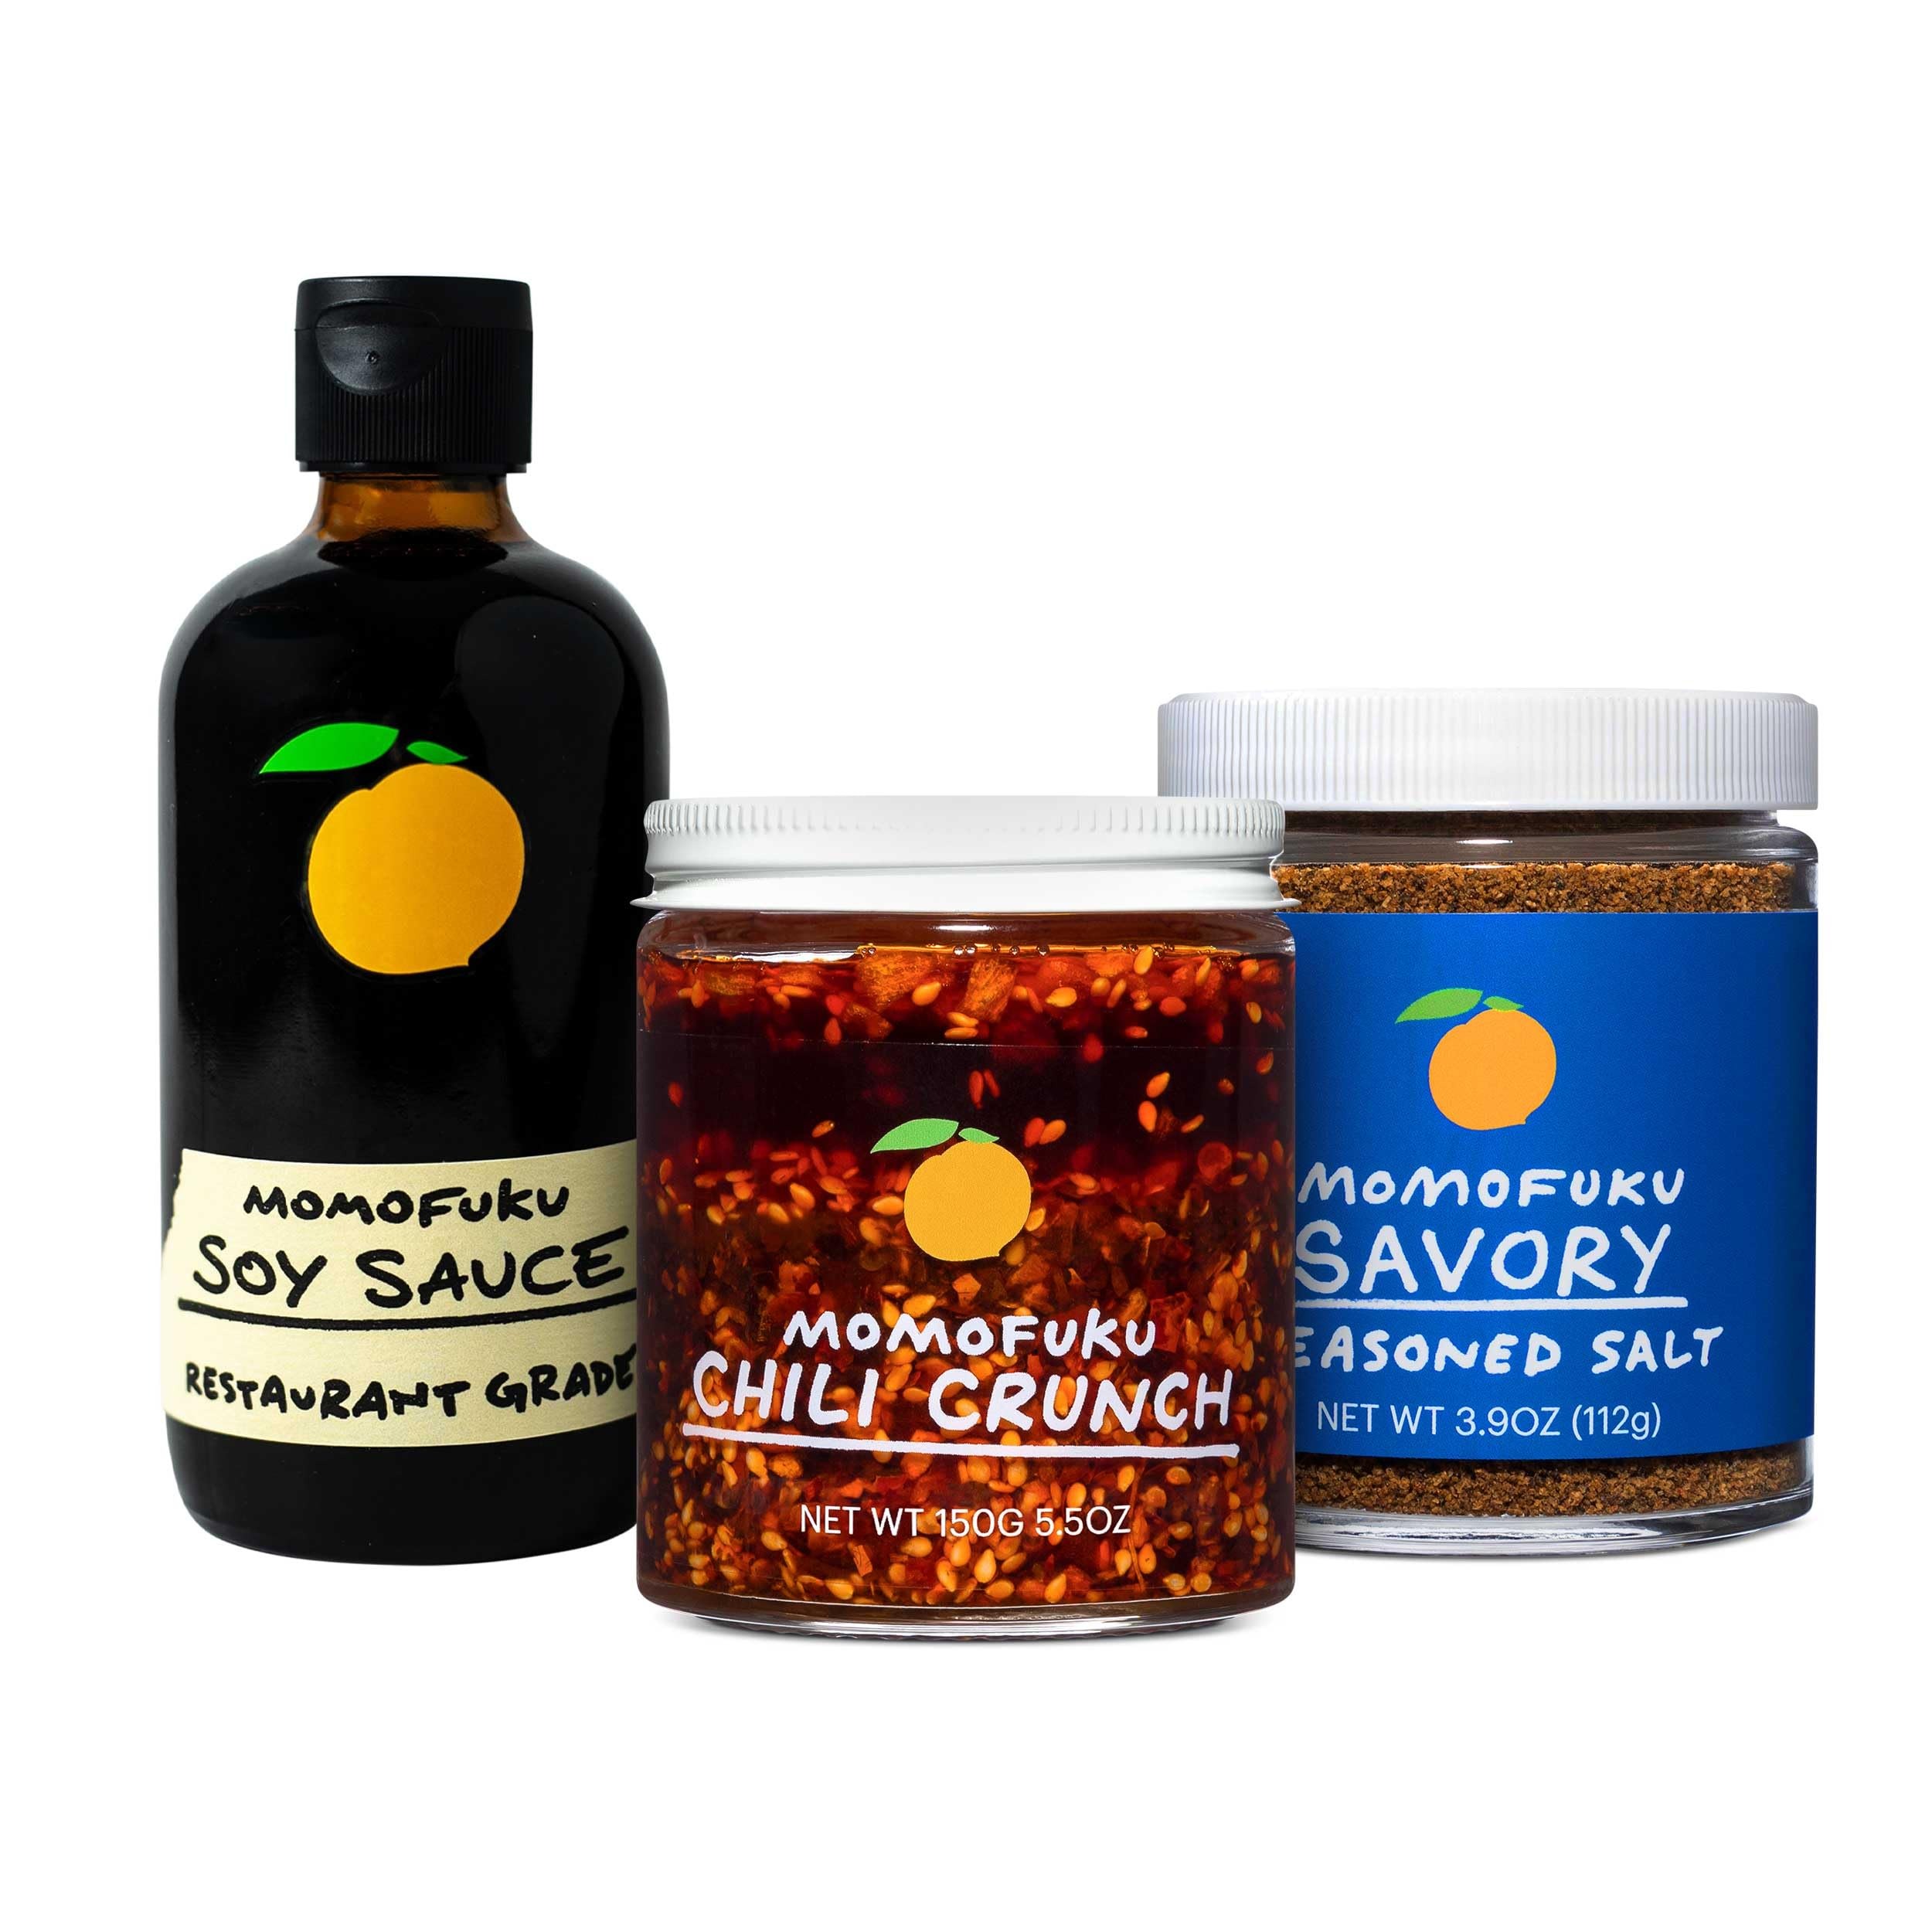
Item Name: Momofuku Umami Essentials Starter Pack by David Chang, Contains Original Chili Crunch, Soy Sauce, and Savory Salt, Spice & Seasoning Gift for Foodies
Bullet Point 1: NEXT-LEVEL FLAVOR | Momofuku Umami Essentials variety pack contains our Original Chili Crunch, kombu-steeped Soy Sauce, and Savory Salt to supercharge your dish with added umami.
Bullet Point 2: BANISH BLANDNESS | Our starter pack adds depth and richness to all your favorite dishes. Our pantry essentials are great on grilled meats, fish, and vegetables.
Bullet Point 3: MEAL PREP HERO | Our chili crunch, soy sauce, and savory seasoned salt are a shortcut to deliciousness. Replace your pantry with our products to take the guesswork out of meal prep.
Bullet Point 4: ONLY THE GOOD STUFF | Our products vegan and made with ingredients we’re proud to stand behind.
Bullet Point 5: BUZZWORTHY | You might know David Chang from Netflix or his cookbook, but Chili Crunch has been featured in The New York Times, Hypebeast, The TODAY Show and more.
Product Description: Why Choose the Momofuku Essentials Starter Pack? Created by Chef David Chang, founder of Momofuku, this Essentials Starter Pack offers a taste of his iconic restaurant flavors in the comfort of your own kitchen. With Momofuku's sauces and condiments, you’re able to bring elevated, complex, and authentic flavors to all your favorite dishes—without needing to visit a restaurant. This set is ideal for food enthusiasts and anyone looking to explore Asian-inspired flavors with ease and versatility. Perfect for Gifting! Looking for a unique gift idea for foodies, home cooks, or anyone who loves to experiment with new flavors? The Momofuku Essentials Starter Pack is the perfect gift for birthdays, holidays, or special occasions. Packed with four unique, chef-crafted sauces, this set is ideal for gifting to friends, family, or coworkers who appreciate gourmet cooking essentials. The stylish, modern packaging also makes it a thoughtful and impressive gift for hostesses, newlyweds, or anyone who enjoys quality kitchen staples. Your Pantry, Upgraded. Unlock the potential of your favorite dishes with the Momofuku Essentials Starter Pack. With flavors ranging from spicy and savory to rich and umami, this set will inspire new levels of creativity in your cooking. Add the Momofuku Essentials Starter Pack to your pantry today, and discover how a few simple ingredients can transform every meal. Only the good stuff. Our products are vegan and made with ingredients we’re proud to stand behind.
Value: 3.0
Unit: Count

Price: 52.99